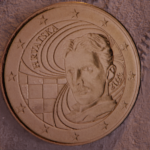
Coin value: 50cents
Country: hr
Edition: standard